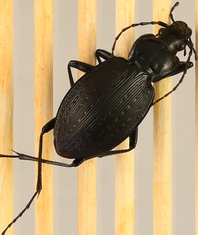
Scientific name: Carabus goryi
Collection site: Mountain Lake Biological Station NEON (MLBS), plot MLBS_009